Flood v. Kuhn

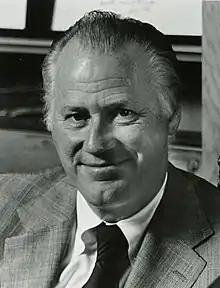
Bowie Kuhn, the Commissioner of Baseball during Flood's litigation.

Flood filed a complaint in federal district court for the Southern District of New York in January 1970. He named Kuhn, the presidents of the NL and AL, and all 24 MLB team presidents as defendants. While Flood did not seriously believe he would be awarded the $1 million in damages that he requested, he was more concerned with having the reserve clause struck down. The following day, Joe Cronin and Chub Feeney, the presidents of the AL and NL, respectively, issued a statement reiterating that the clause was "absolutely necessary", and that without it, "professional baseball would simply cease to exist". Three of the five causes of action in Flood's suit related directly to the reserve system as an antitrust violation. The fourth suggested that the system was a violation of the Thirteenth Amendment, as it "subjects plaintiff to peonage and involuntary servitude". The final cause of action suggested that the Cardinals and Yankees were engaged in additional antitrust violations unrelated to the reserve clause. The Cardinals, owned by Anheuser-Busch, sold only that brewery's products at Busch Stadium, while the Yankees, owned by CBS, only broadcast their games on that network.